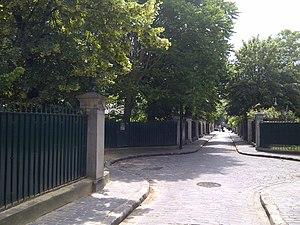
La cité des Fleurs est un site immobilier desservi par une voie privée, fermée à la circulation publique, dans le 17ᵉ arrondissement de Paris.